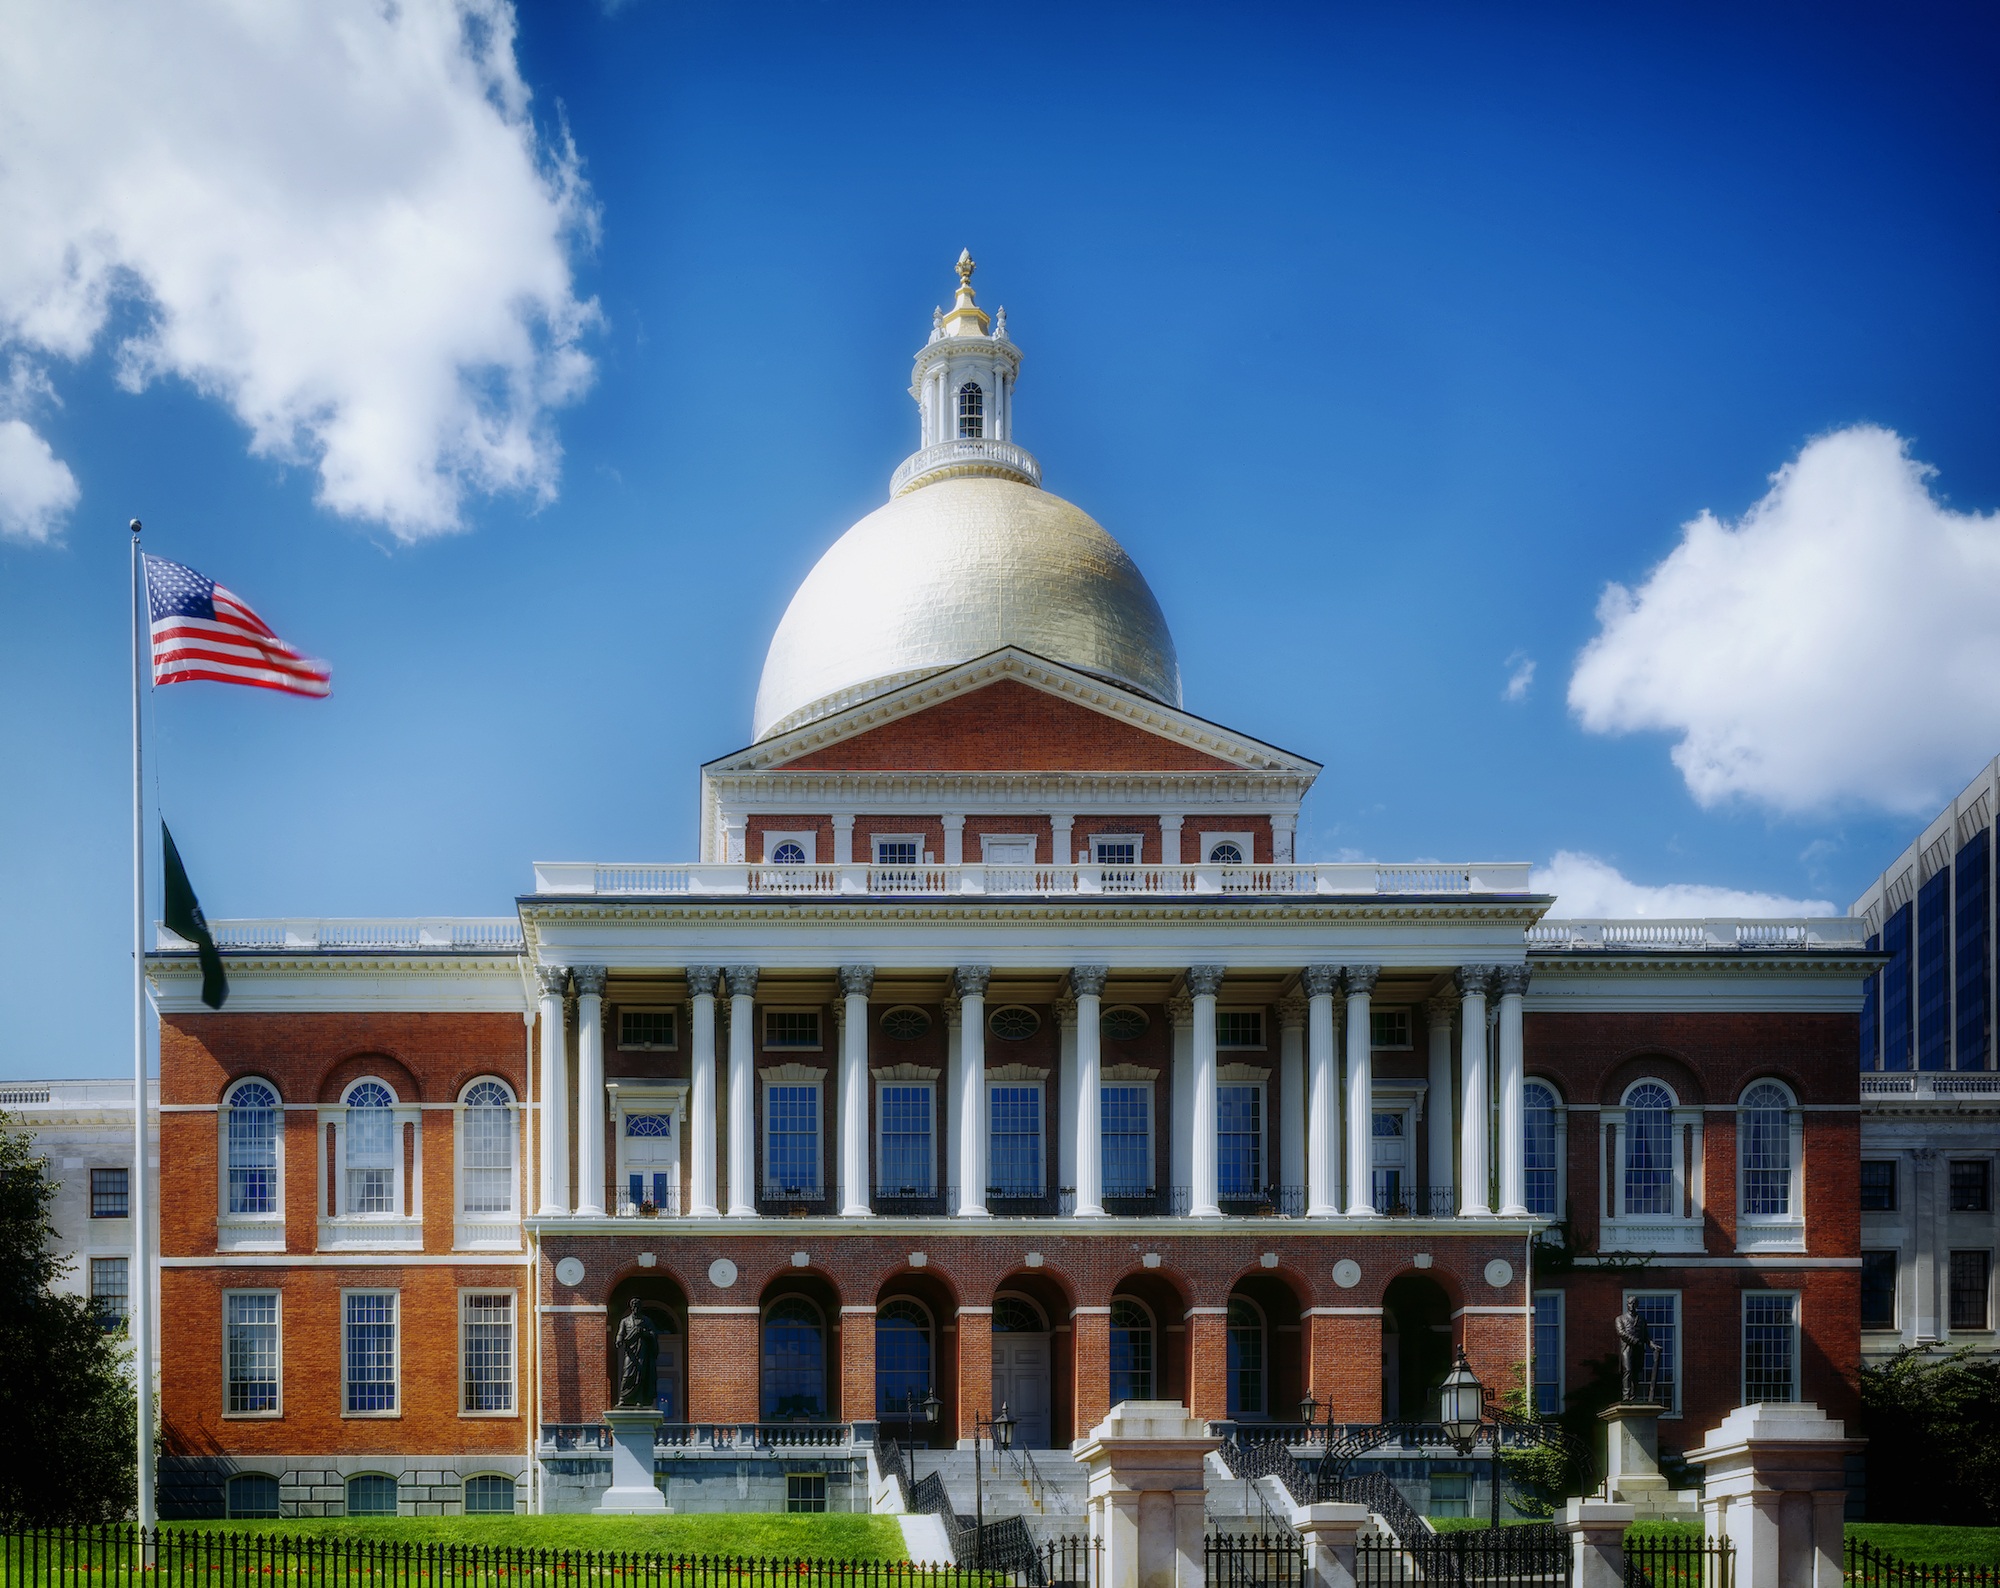
architecture, sky, building, palace, city, american flag, landmark, facade, historic, place of worship, boston, capitol building, outdoors, outside, clouds, columns, state, government, dome, estate, massachusetts, statehouse